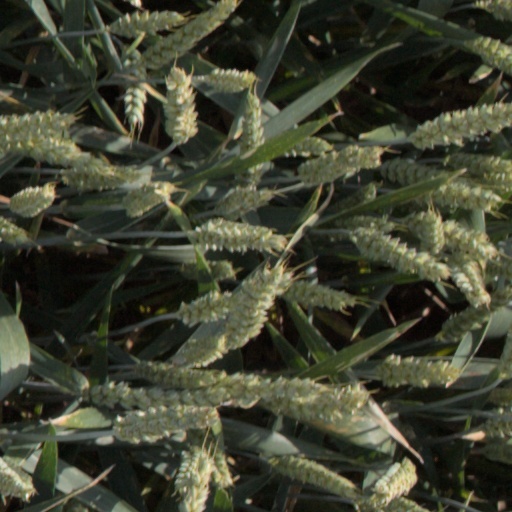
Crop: wheat